Francesco Bonsignori

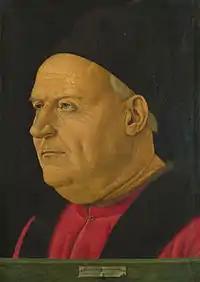
Bonsignori: "Portrait of an Elderly Man" (1487), also known as "Portrait of a Venetian Senator", National Gallery, London

Because Mantegna's Mantuan portraits significantly influenced Bonsignori's style, the attribution of the "Portrait of an Elderly Man" (National Gallery, London), produced by Bonsignori during his middle period, confused modern art historians until the 19th century. In the mid-19th century, the portrait was purchased by the Venetian collector Cesare Bernasconi. The subject of the painting was first identified by Bernasconi as Giovanni Cappello, a member of the ancient patrician Cappello family of Venice. His identity was further confirmed by 17th-century family genealogy, as a senator and procurator of San Marco from 1466. Therefore, this painting also bears another name, "The portrait of Venetian senator". The elderly man is depicted as a distinguished Venetian Patrician, wearing a black hat, stole and scarlet gown with fur around the neck. Bonsignori integrated innovative elements into a traditional portrait of a nobleman, otherwise typical of contemporary artists in Northern Italy. These elements include a green parapet in the foreground with an illusionistic "cartellino" and the dark neutral background. The Venetian senator does not directly gaze at the viewer, which creates a distant atmosphere that emphasizes a patrician's dignity and nobleness.